Mary Magdalene

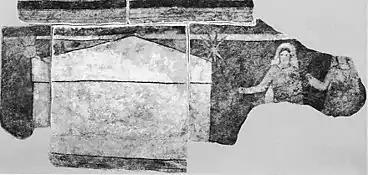
This fresco from the nave of the Dura-Europos church dates to and contains the oldest surviving depiction of Mary Magdalene. She is shown alongside two other women (the third now almost completely missing due to extensive damage), each holding a lit torch and a bowl of myrrh, as they approach Jesus's tomb, which is still sealed.

Mary Magdalene's role in the resurrection narrative is greatly increased in the account from the Gospel of John. According to , Mary Magdalene went to the tomb when it was still dark and saw that the stone had already been rolled away. She did not see anyone, but immediately ran to tell Peter and the "beloved disciple", who came with her to the tomb and confirmed that it was empty, but returned home without seeing the risen Jesus. According to , Mary, now alone in the garden outside the tomb, saw two angels sitting where Jesus's body had been. Then the risen Jesus approached her. She at first mistook him for the gardener, but, after she heard him say her name, she recognized him and cried out ""Rabbouni!"" (which is Aramaic for 'teacher'). His next words may be translated as "Don't touch me, for I have not yet ascended to my Father" or "Stop clinging to me, [etc.]", the latter more probable in view of the grammar (negated present imperative: stop doing something already in progress) as well as Jesus's challenge to Thomas a week later (see ). Jesus then sent her to tell the other apostles the good news of his resurrection. The Gospel of John therefore portrays Mary Magdalene as the first apostle, the apostle sent "to" the apostles.